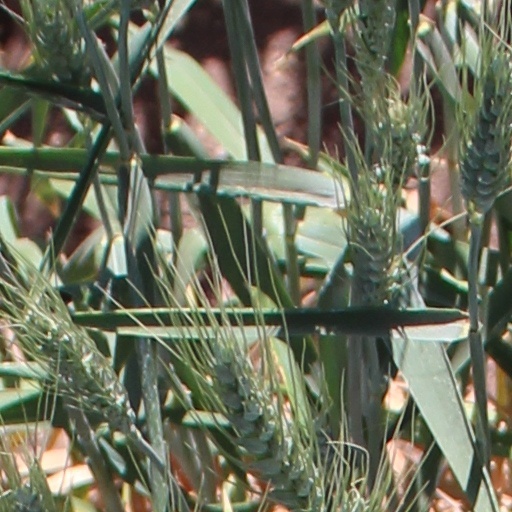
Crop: wheat